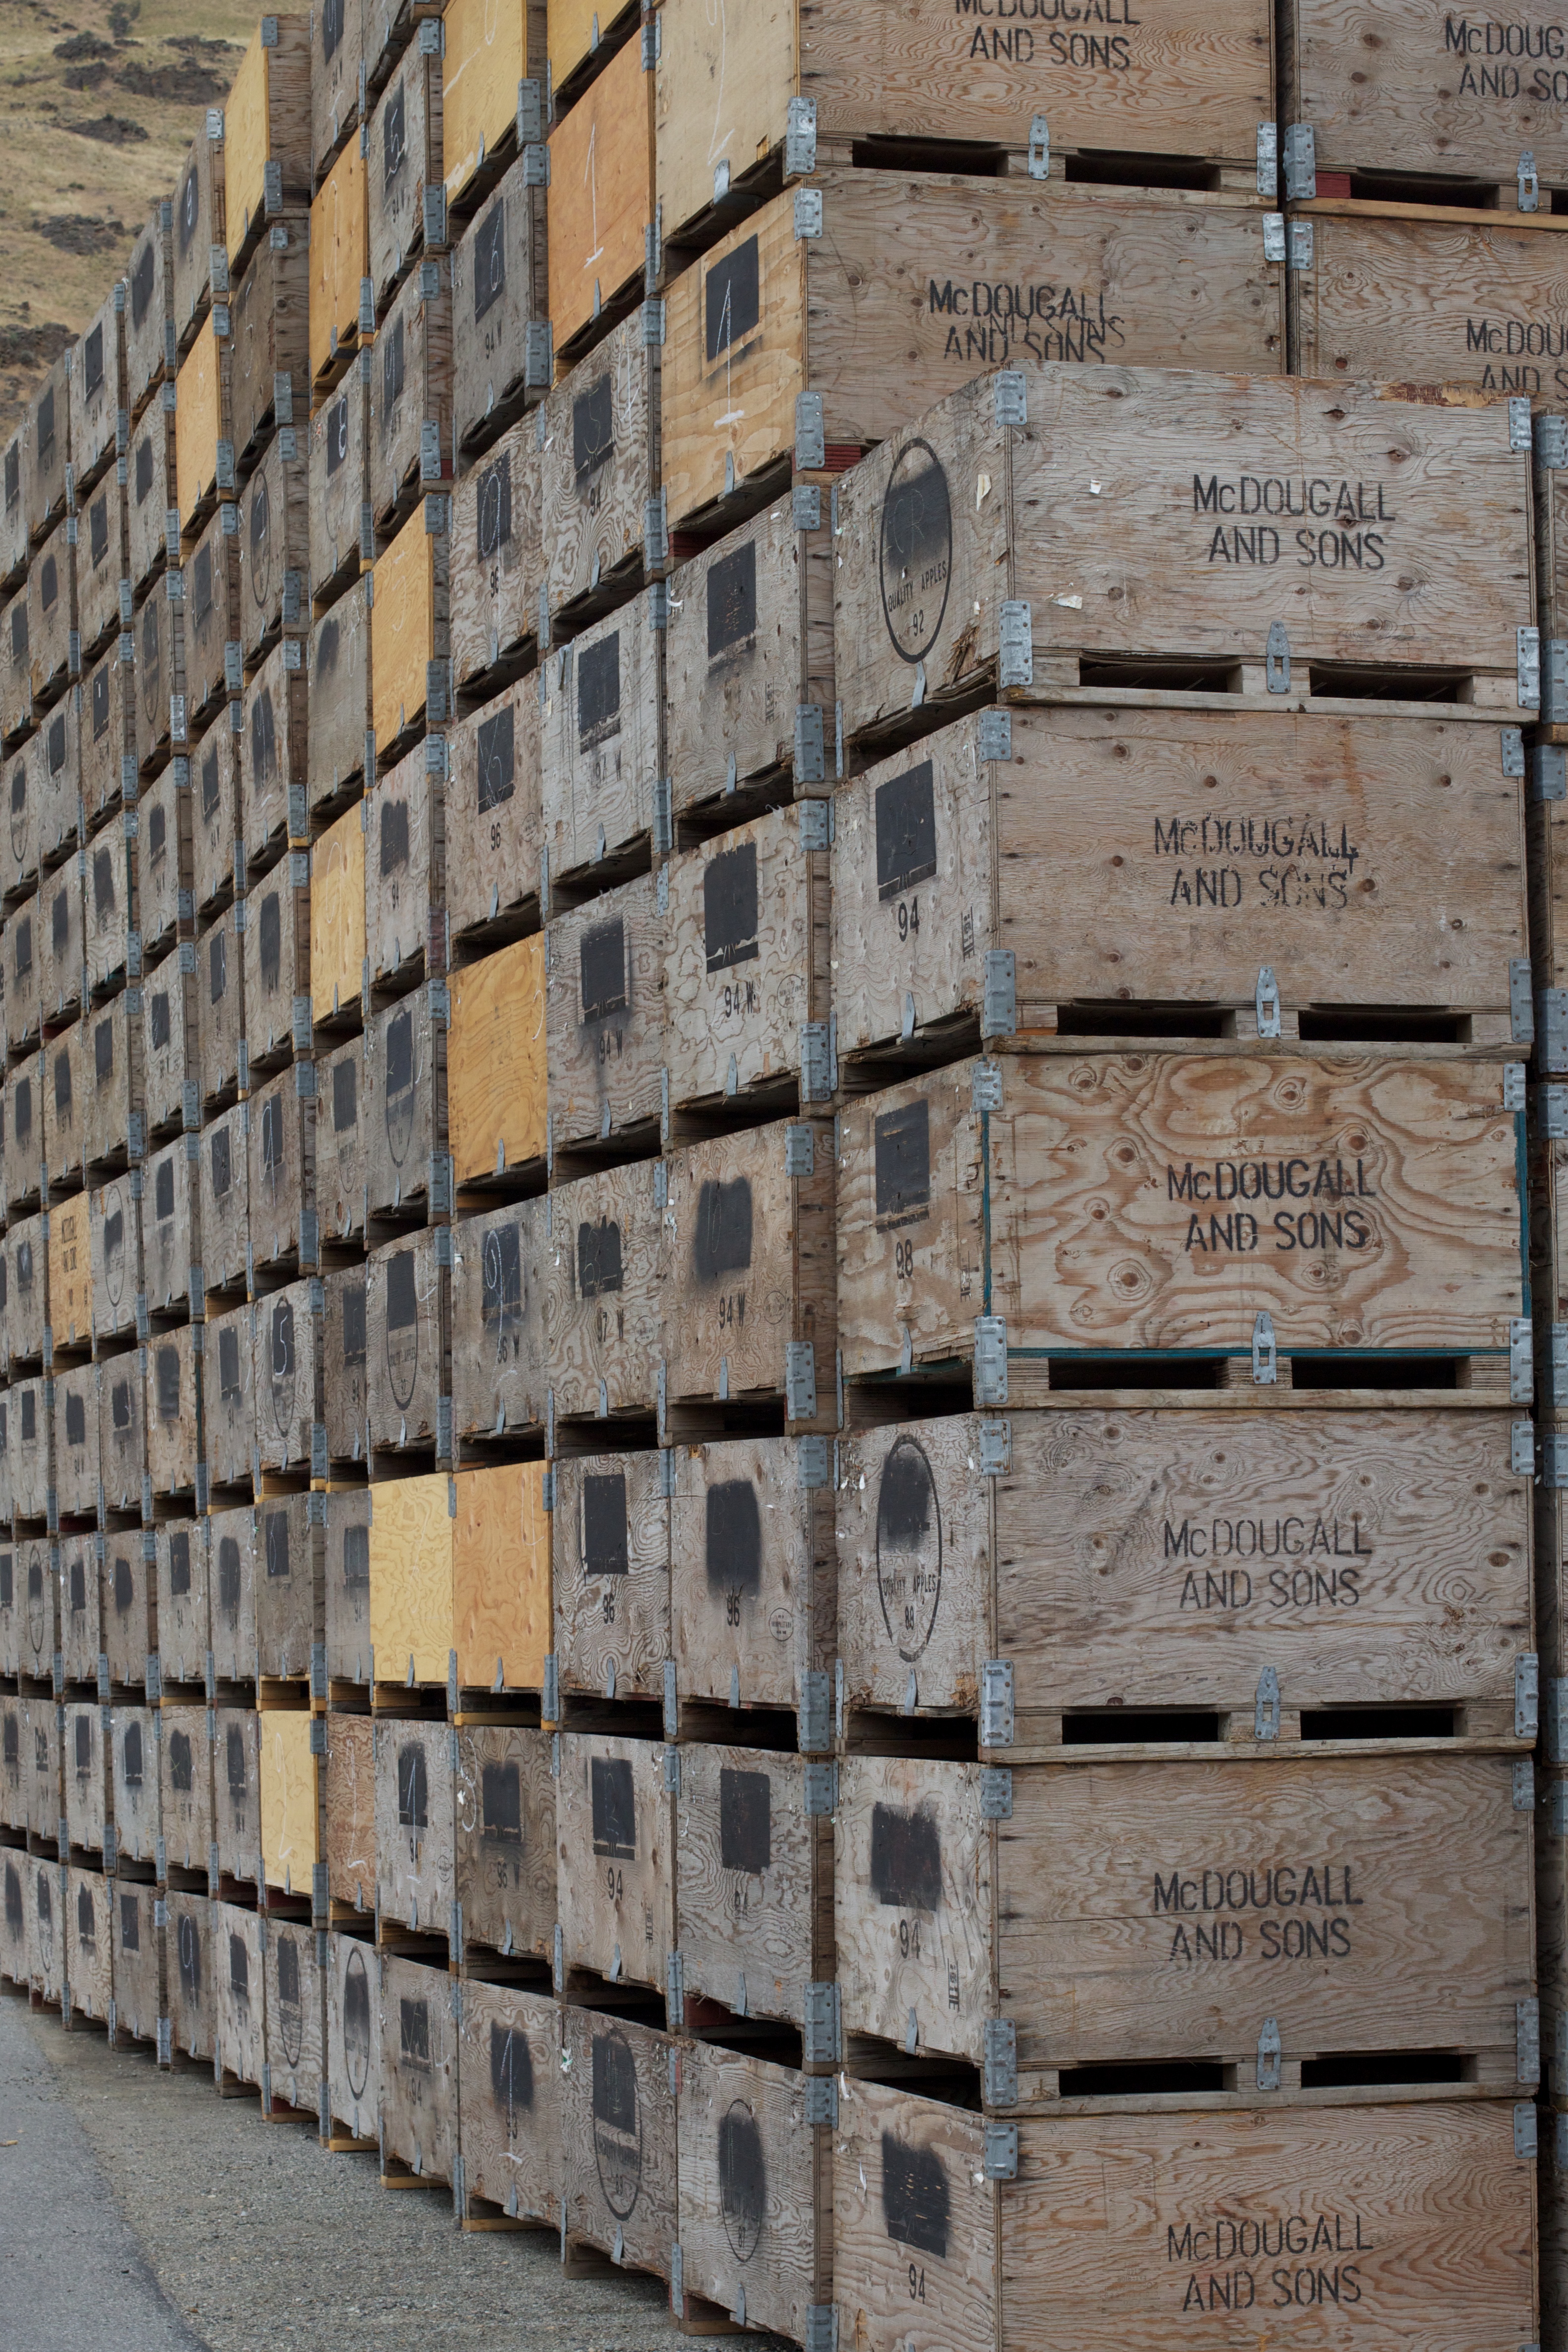
wood, wall, facade, brick, lumber, material, washington, brickwork, odyssey